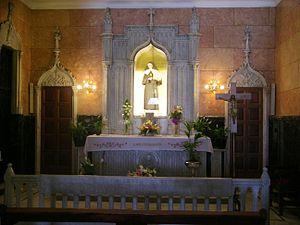
Petra Pérez Florido est une religieuse espagnole fondatrice des mères des abandonnés et initiatrice de la construction du sanctuaire royal de saint Joseph de la Montaña à Barcelone. Elle est reconnue bienheureuse par l'Église catholique.